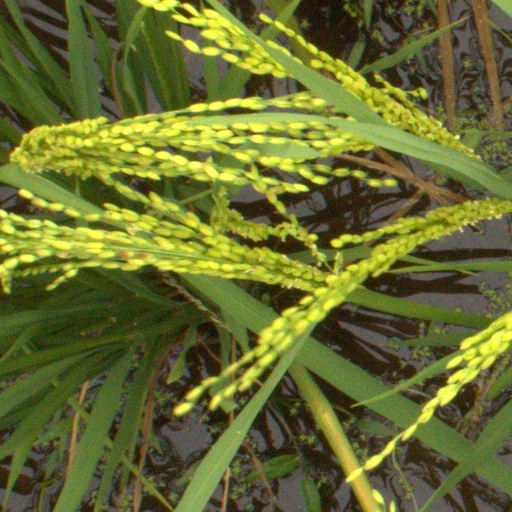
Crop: rice